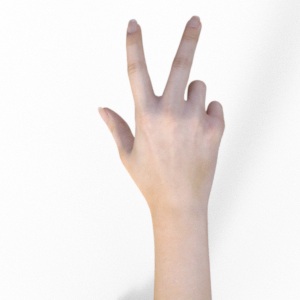
Label: scissors